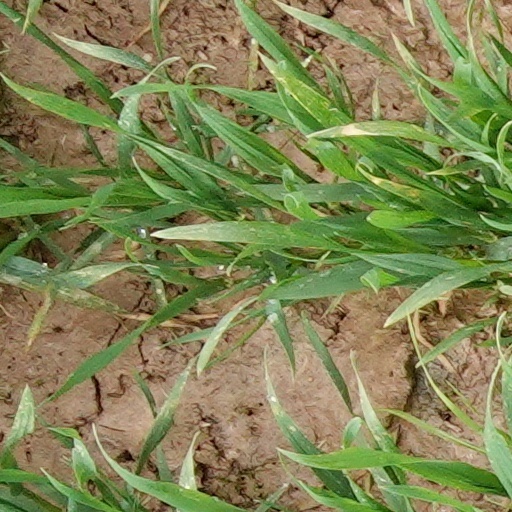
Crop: wheat